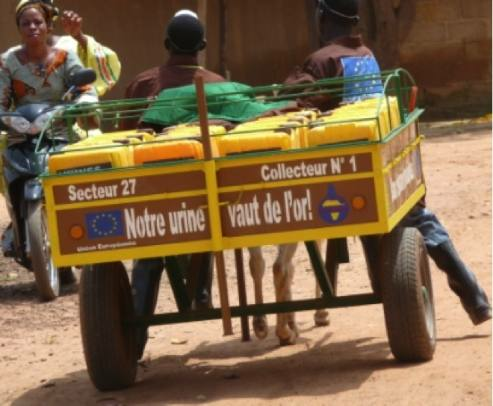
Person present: Yes